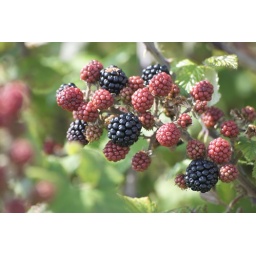
Close up of black berries under a jetty by the river in East TIlbury.